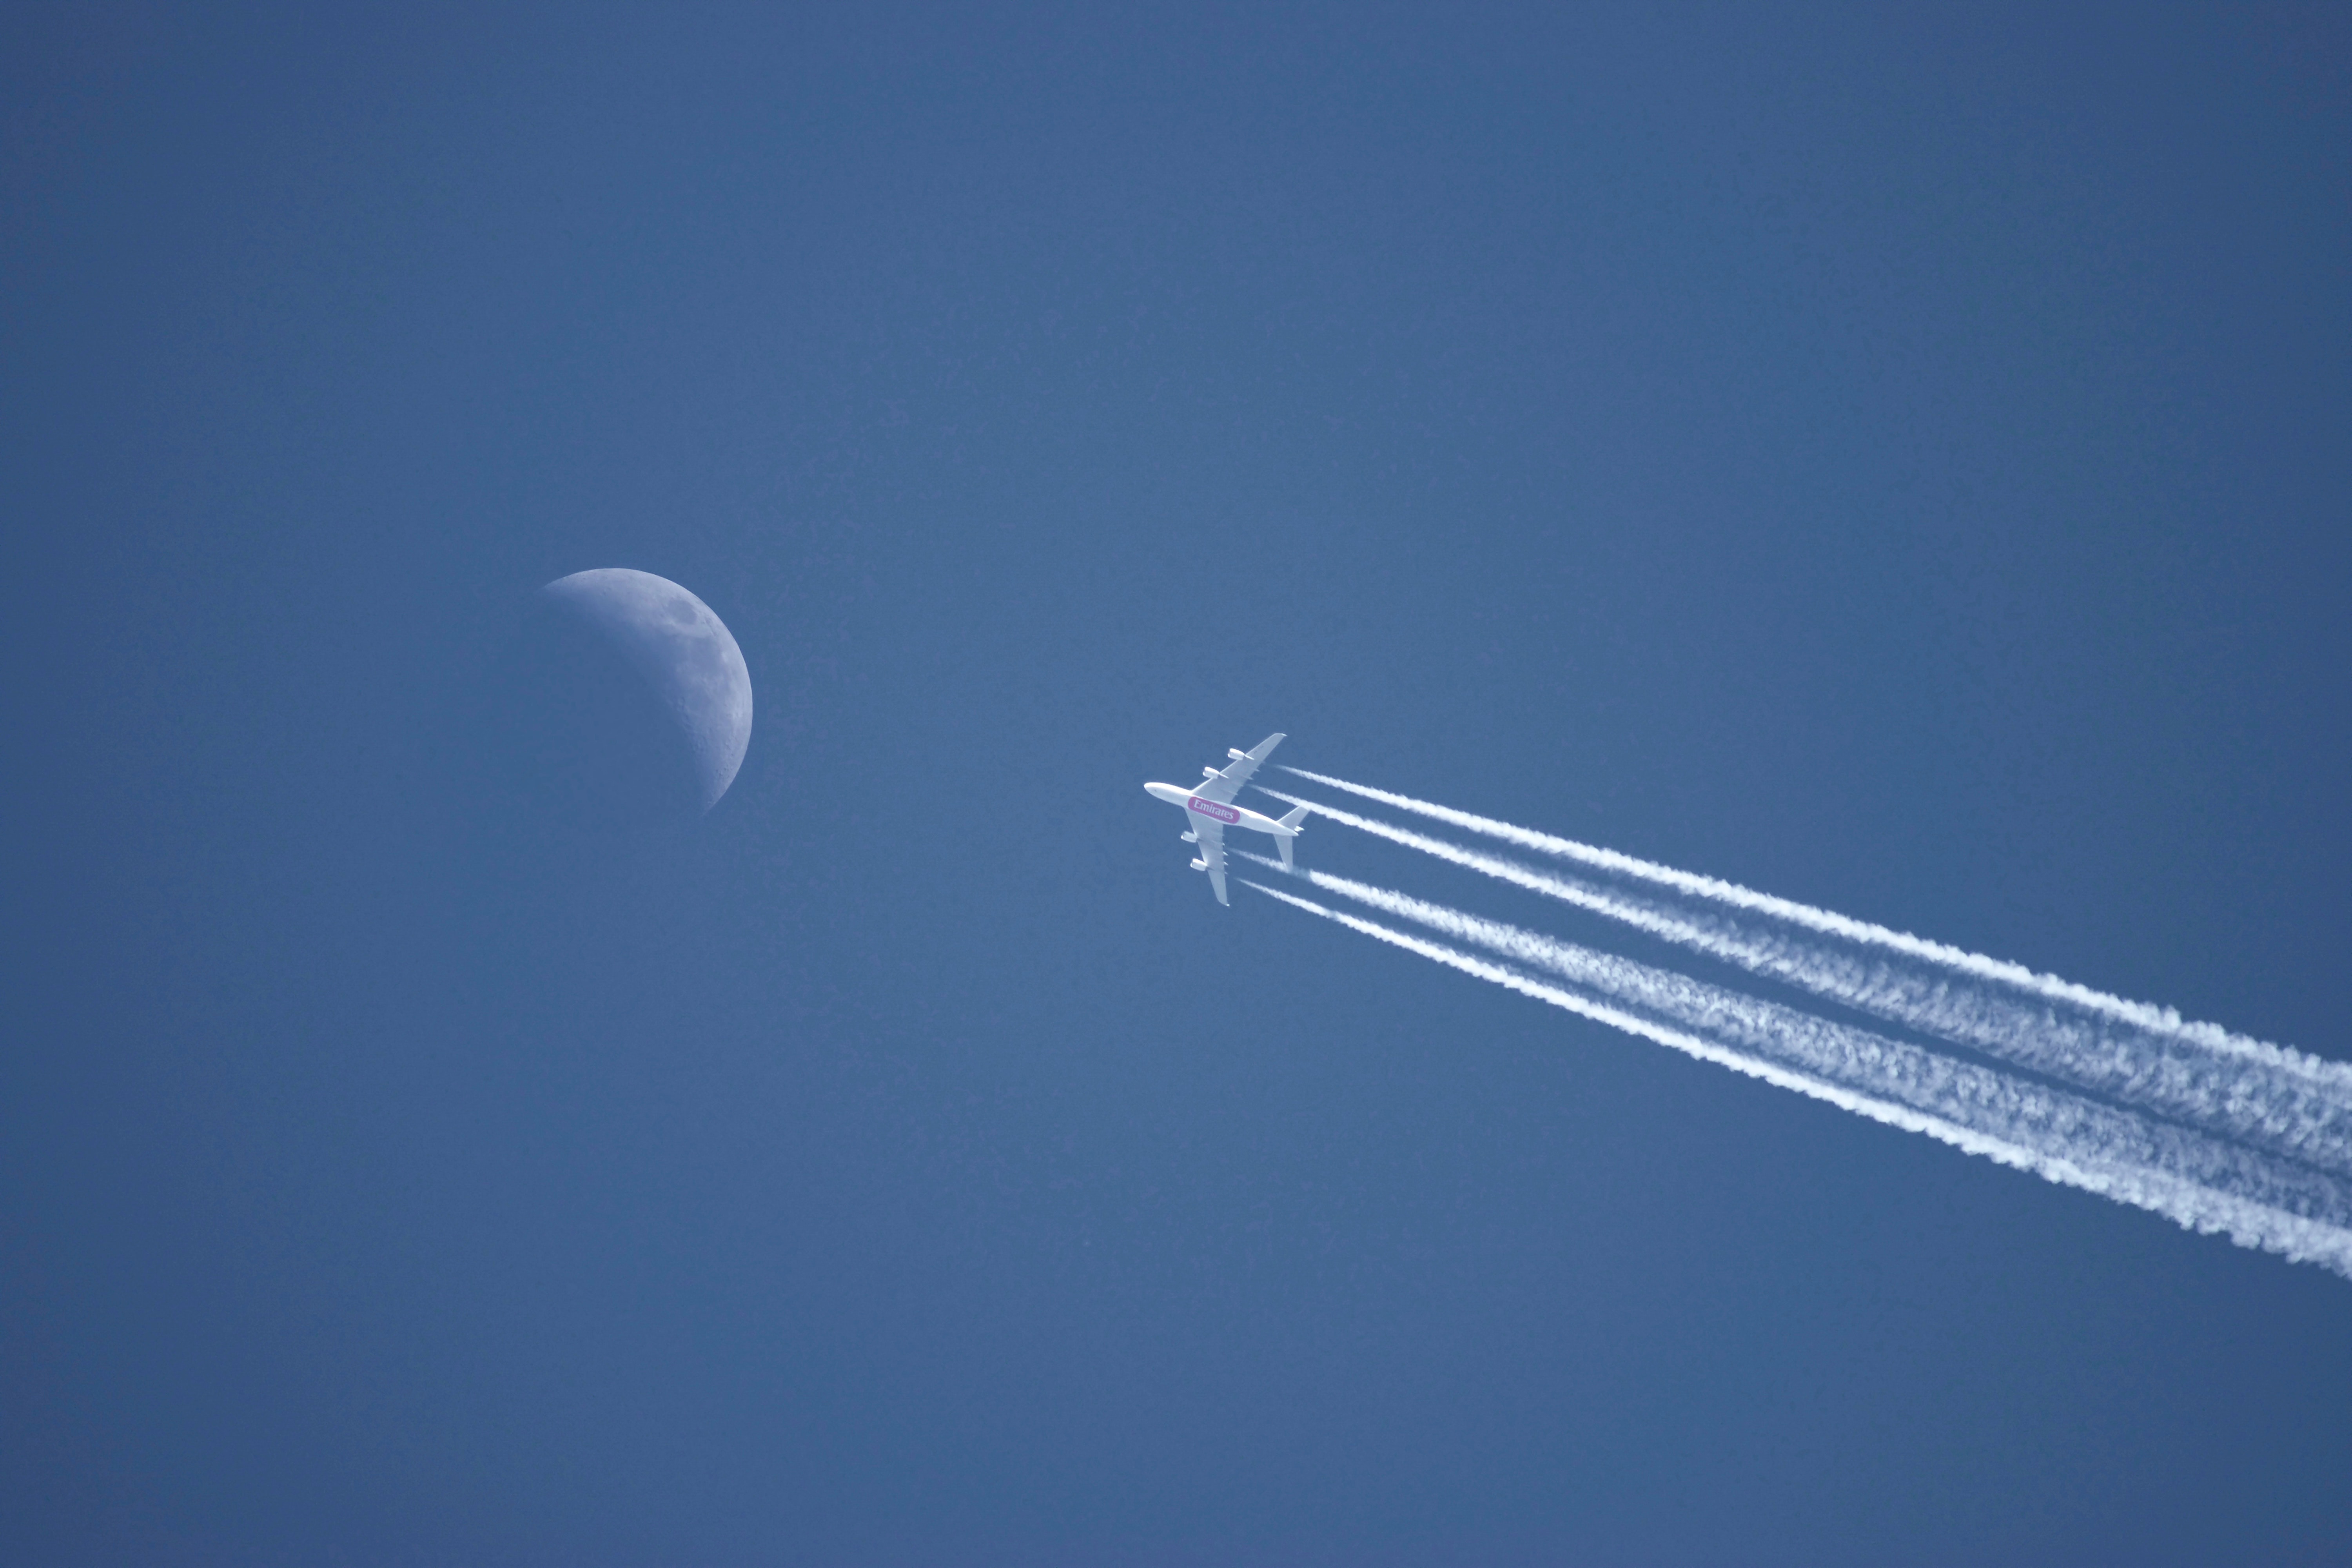
sky, daytime, atmosphere, air travel, flight, air sports, aviation, airplane